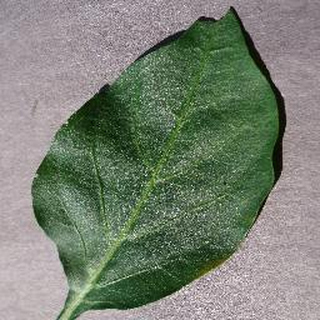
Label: healthy_bell_pepper